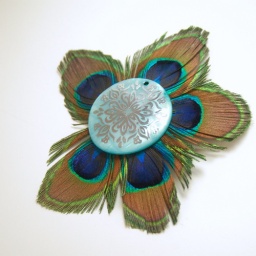
Five peacock feathers form a star flower blossom around a blue shell with silver floral overlay.